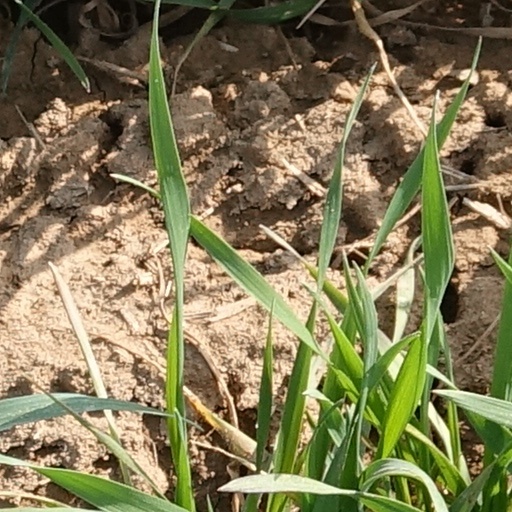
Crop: wheat